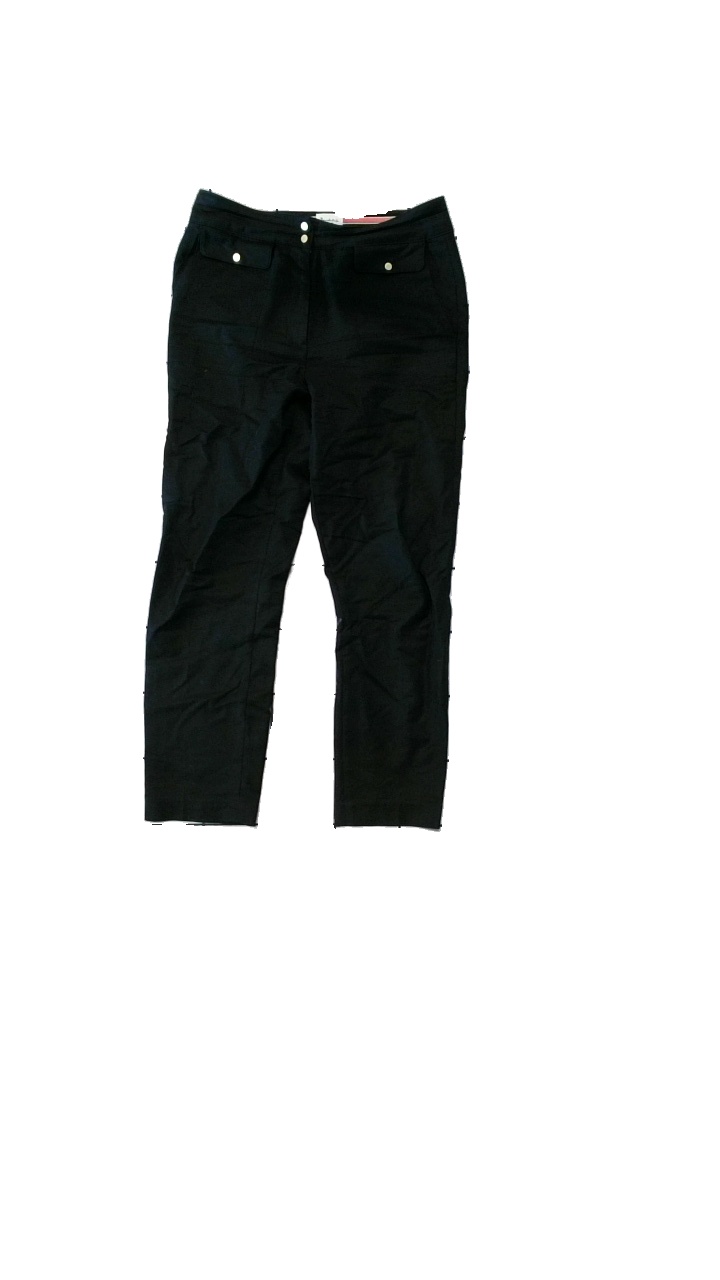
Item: Trousers (Ladies)
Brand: Bondelid
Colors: Black
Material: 97% Cotton, 3% Elastane
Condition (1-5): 4
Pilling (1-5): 4
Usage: Reuse
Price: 100-150